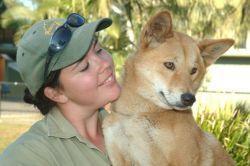
dingo